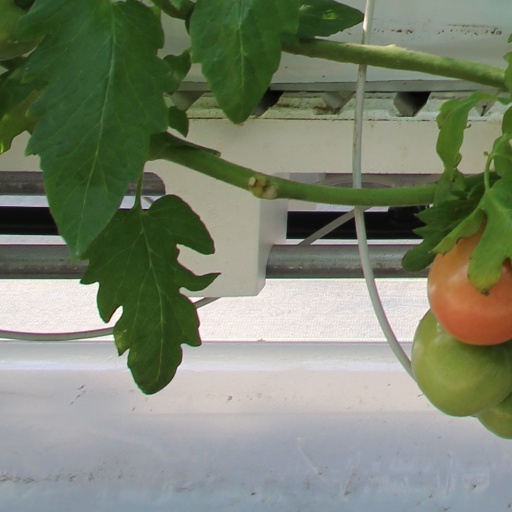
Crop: tomato